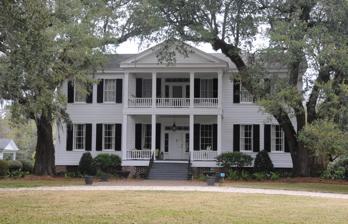
Building: Davis House (Manning, South Carolina)
Country: United States of America
Year built: 1843
Historic house in South Carolina, United States United States historic place Davis House U.S. National Register of Historic Places Davis House, 2019 Show map of South Carolina Show map of the United States Location South of Manning on South Carolina Highway 63, near Manning, South Carolina Coordinates 33°39′09″N 80°13′33″W / 33.65250°N 80.22583°W / 33.65250; -80.22583 Area 30 acres (12 ha) Built c. 1843 ( 1843 ) Architectural style Greek Revival NRHP reference No. 83002191 Added to NRHP January 13, 1983 Davis House (also known as El Recuerdo ) is a historic plantation house located near Manning , Clarendon County, South Carolina . Description and history It was built about 1843, and is a two-story, frame vernacular Greek Revival style dwelling. It has weatherboard sheathing, a gable roof, and one-story, gabled-roofed ells at either side. The façade features a central, two-tiered portico with four pillars on each level. The house was built by Bertrand Davis, a locally known planter and militia officer. It was listed in the National Register of Historic Places on January 13, 1983. References